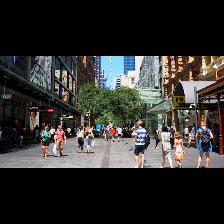
Label: Human